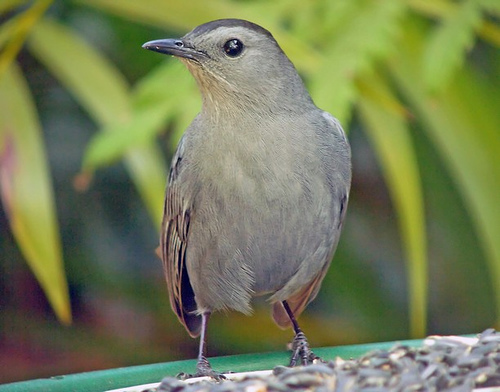
this small gray bird has a small black pointed beak and a dark gray nape.
this is a grey bird with black feet and a downward pointing pointy beak.
bird has round eye and thick black beak and gray legs
this bird is mostly grey with a black crown and a think beak.
this small bird is all grey and has a black beak and eyes
this bird is a creamy gray / beige color all over its head and body with darker wings. its beak is curved slightly downward and pointeda white and gray body bird with a regularly sized head in comparison to the body.
this bird has wings that are brown and has a white belly
this bird has a metallic black color eye and small skinny tarsusesa grey little bird with a light green breast a short rounded bill
Species: Gray Catbird